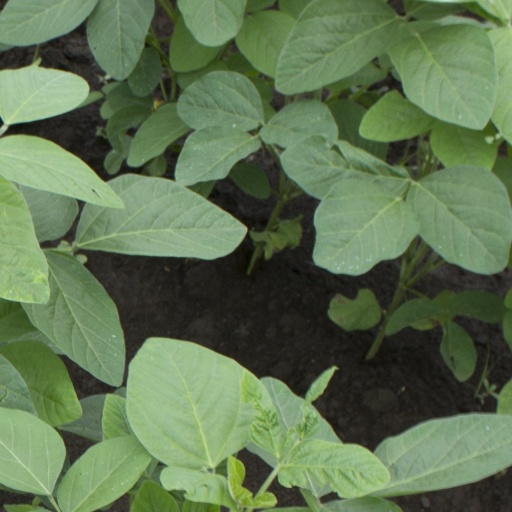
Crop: soybean